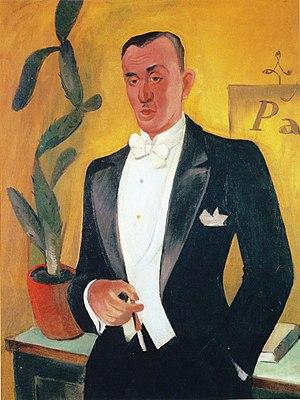
Olavi Paavolainen est un écrivain, essayiste, journaliste et poète finlandais. Au cours de ses premières années, il écrit sous le pseudonyme d'Olavi Lauri. Olavi Paavolainen est la figure centrale du groupe littéraire Tulenkantajat et l'un des leaders d'opinion littéraire les plus influents entre les deux guerres mondiales en Finlande. Il représente des visions libérales et européennes de la culture et a un œil éclectique pour les nouvelles idées.